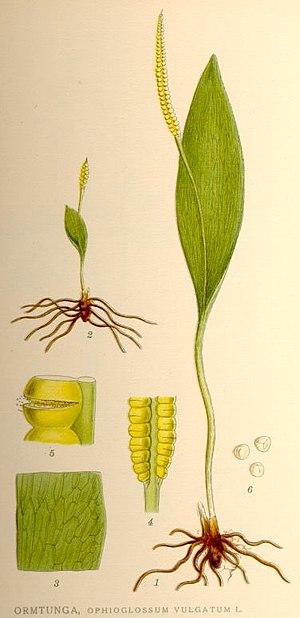
Ophioglossum vulgatum, aussi appelée Ophioglosse commun, Ophioglosse vulgaire, Langue de serpent, Ophioglosse des Alpes ou Herbe sans couture, est une fougère de la famille des Ophioglossaceae. Sa particularité est de posséder une seule fronde entière, stérile, qui engaine une fronde fertile très modifiée. Elle est rare mais ubiquiste, vivant dans la plupart des zones tempérées de l'hémisphère nord.